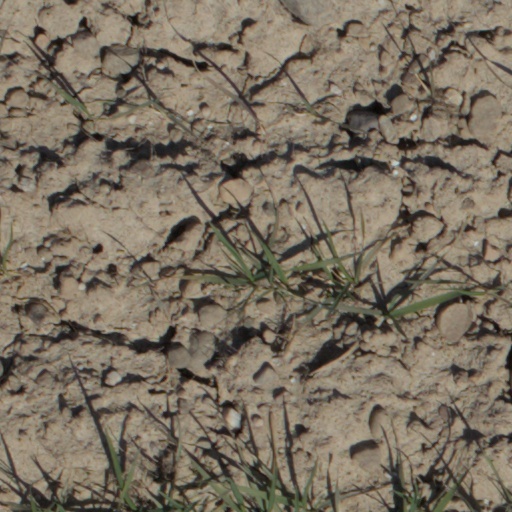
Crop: wheat